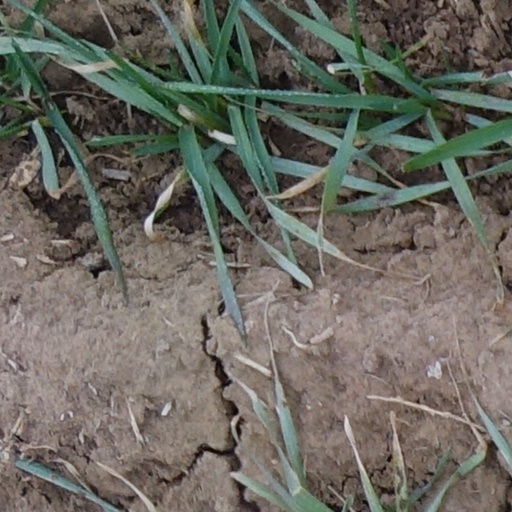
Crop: wheat